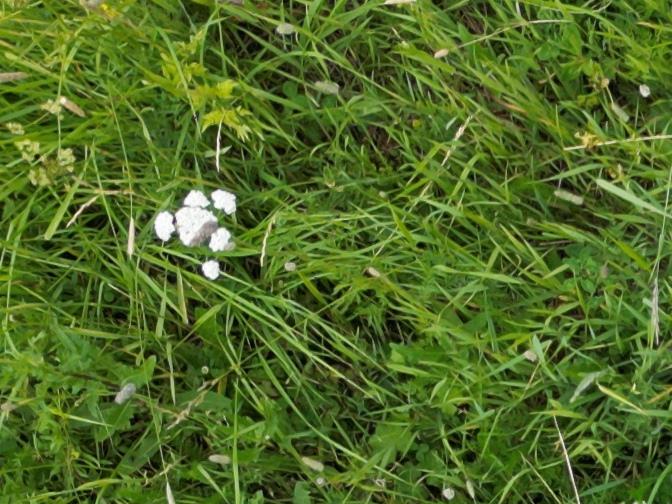
Flowers visible: yarrow flowers